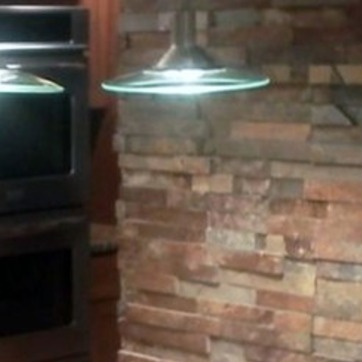
Material: brick